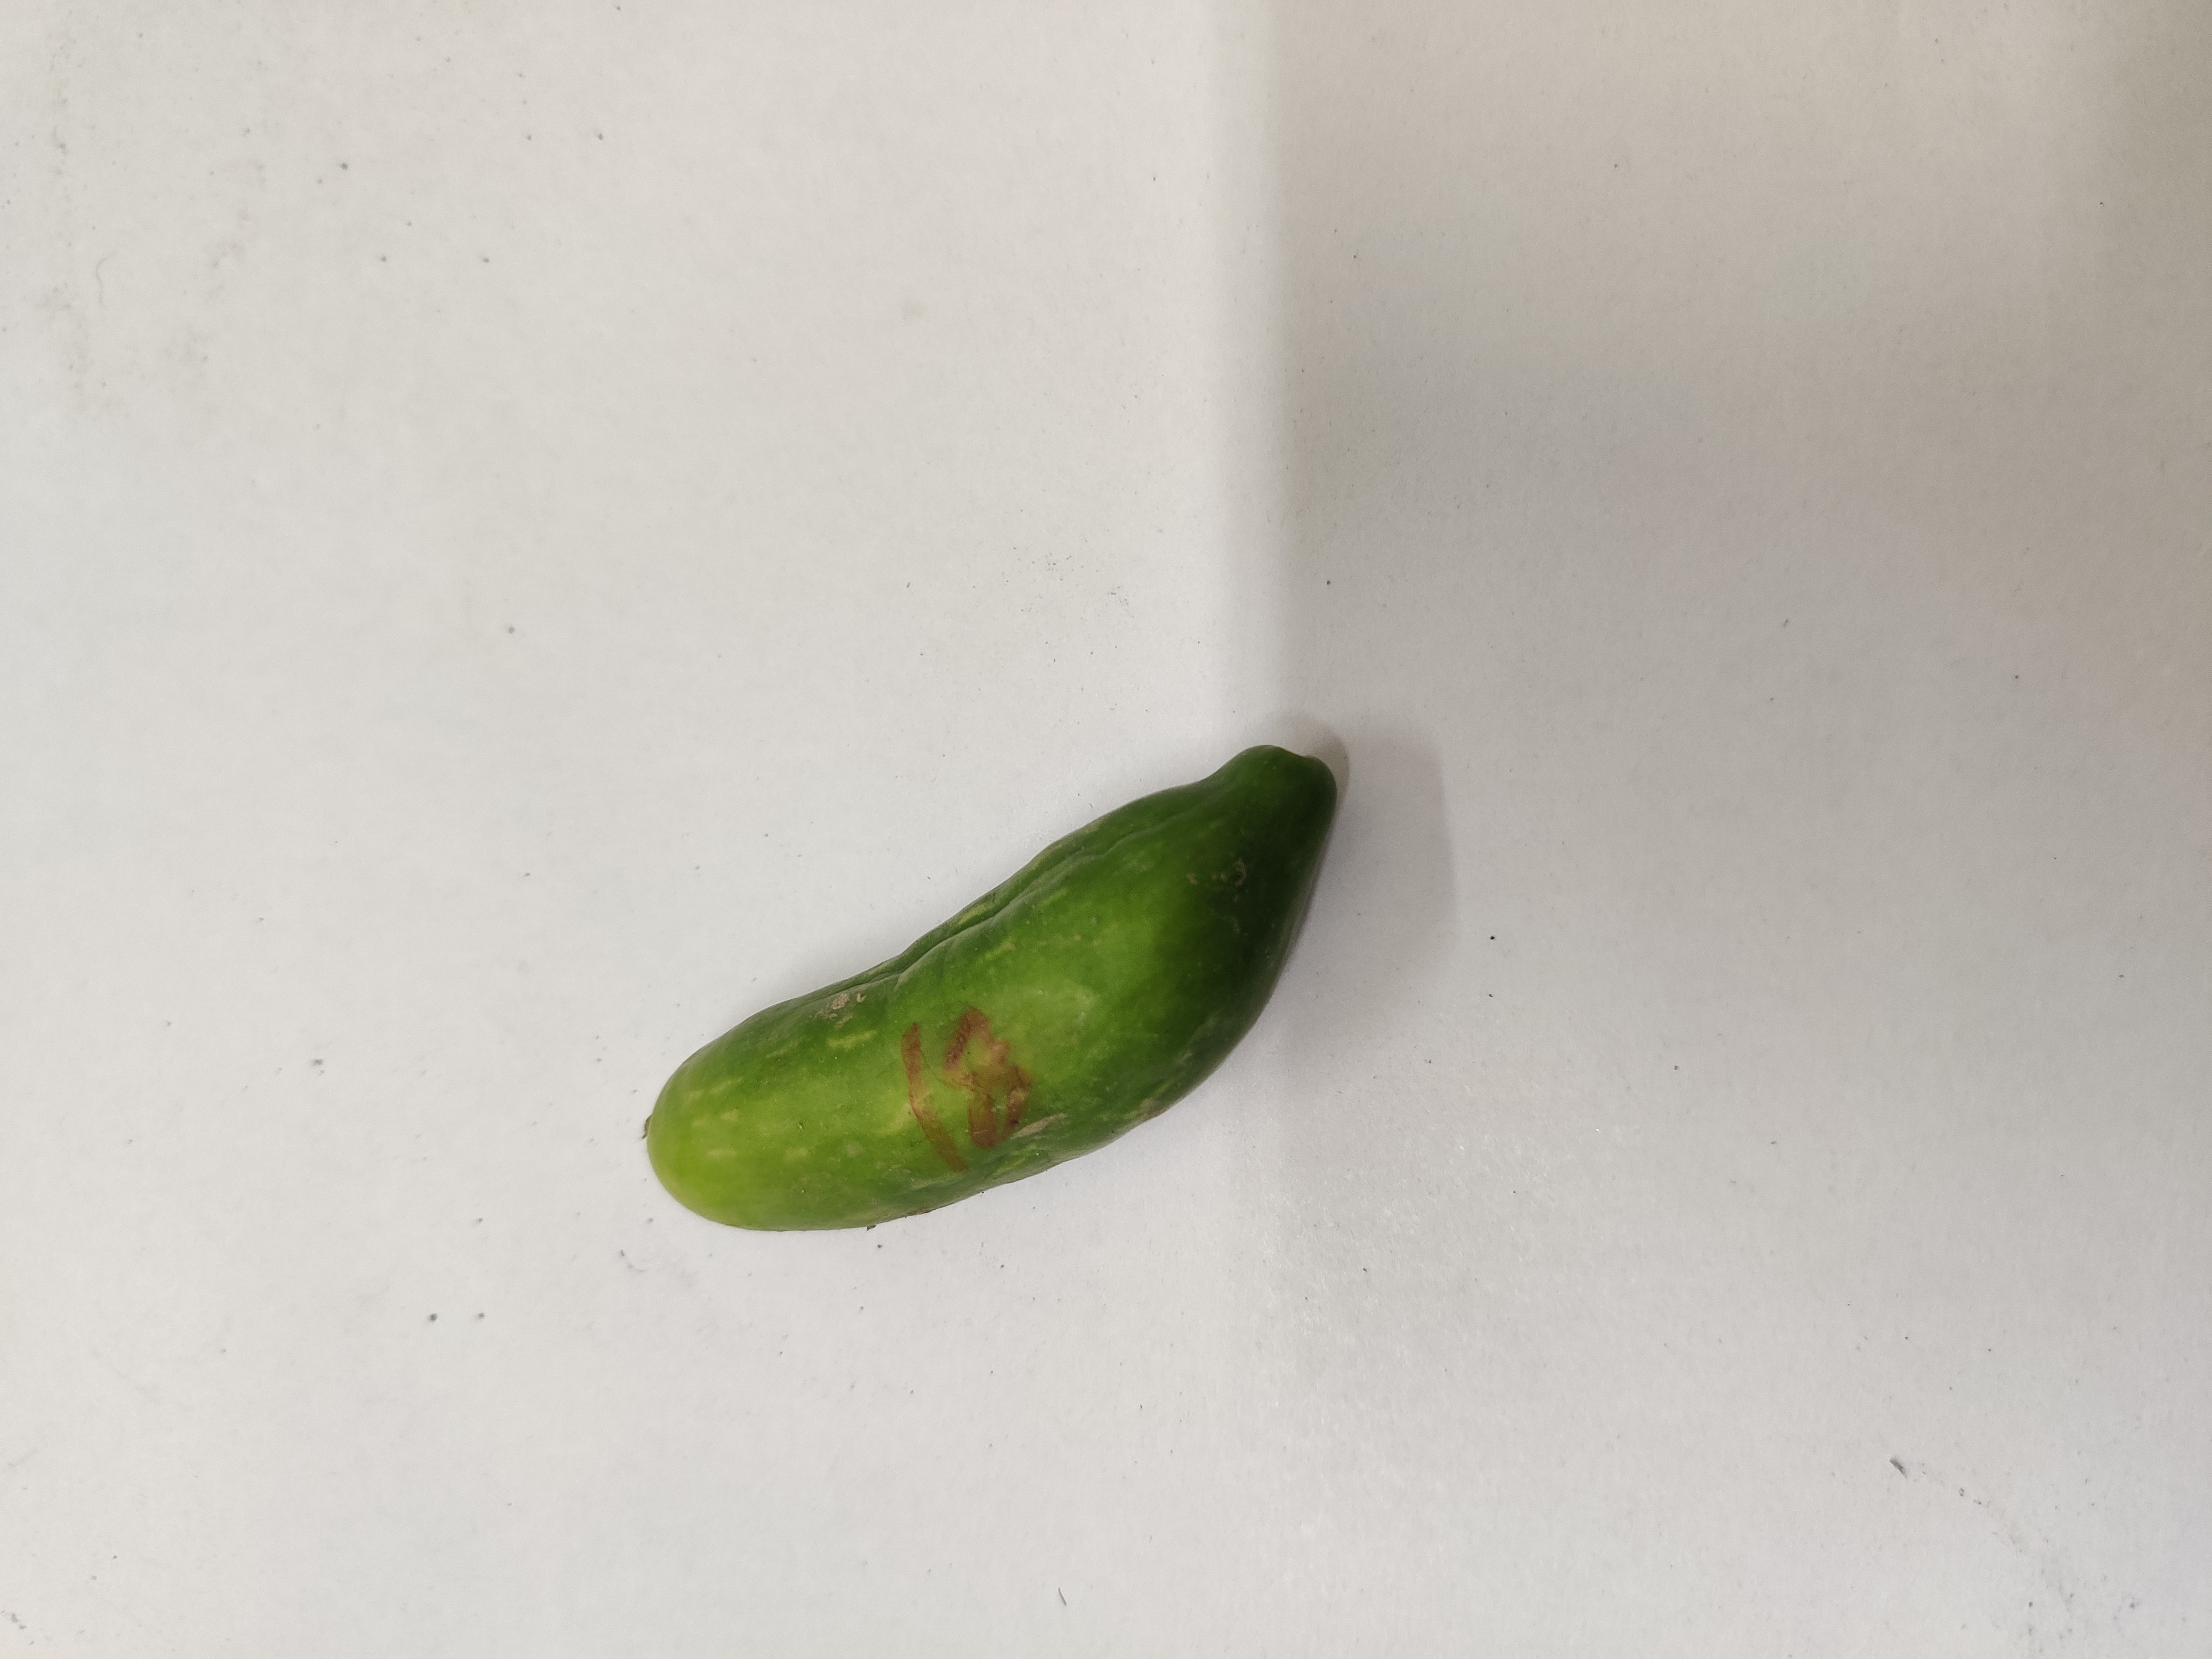
Crop: Ivy Gourd
Condition: Damaged